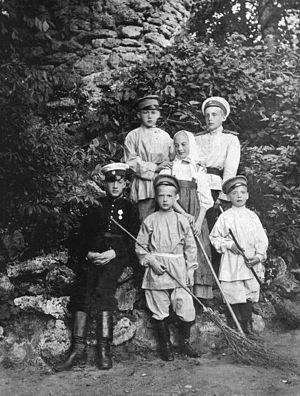
Le prince Constantin Constantinovitch de Russie, né à Saint-Pétersbourg le 1ᵉʳ janvier 1891, assassiné le 17 juillet 1918 à Alapaïevsk en Oural est un prince de Russie appartenant à la maison Romanov qui fut assassiné par les bolcheviks en 1918.
Le prince Igor Constantinovitch, né à Strelna le 10 juin 1894, mort le 18 juillet 1918 à Alapaïevsk en Oural est un prince de Russie de la maison Romanov. Les princes Igor et Oleg de Russie étaient inséparables.
Constantin Constantinovitch de Russie, né à Strelna le 10 août 1858, mort à Pavlovsk le 2 juin 1915, est un grand-duc de Russie, petit-fils du tsar Nicolas Iᵉʳ et neveu d'Alexandre II, qui fut célèbre comme dramaturge, poète et traducteur. Il est connu dans les cercles littéraires de son époque sous le nom de pseudonyme de K.R., les initiales de son nom en cyrillique. Il était aussi adjudant-général, général d'infanterie, inspecteur général des institutions d'enseignement militaire, président de l'Académie impériale des Sciences de Saint-Pétersbourg.
Élisabeth de Saxe-Altenbourg – plus formellement Son Altesse la princesse Élisabeth-Augusta-Marie-Agnès de Saxe-Altenbourg – est née le 25 janvier 1865 à Meiningen, dans le royaume de Saxe, et morte le 24 mars 1927 à Leipzig en Allemagne, dans le Land de Saxe.